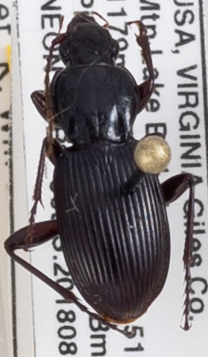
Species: Pterostichus tristis
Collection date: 2018-08-14
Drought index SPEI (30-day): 1.962
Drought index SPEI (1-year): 0.47
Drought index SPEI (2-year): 0.694